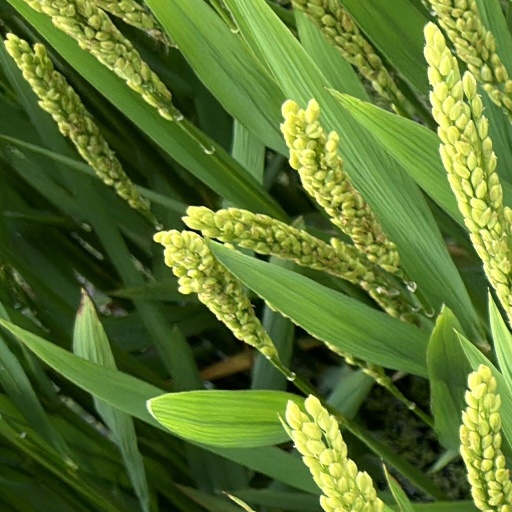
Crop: rice